Andrii Dankovych

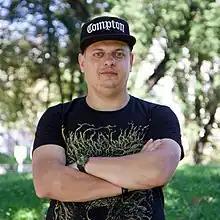

Andrii Vasyliovych Dankovych (born 1 July 1987) is a Ukrainian illustrator, author of comics on science fiction and fantasy themes.